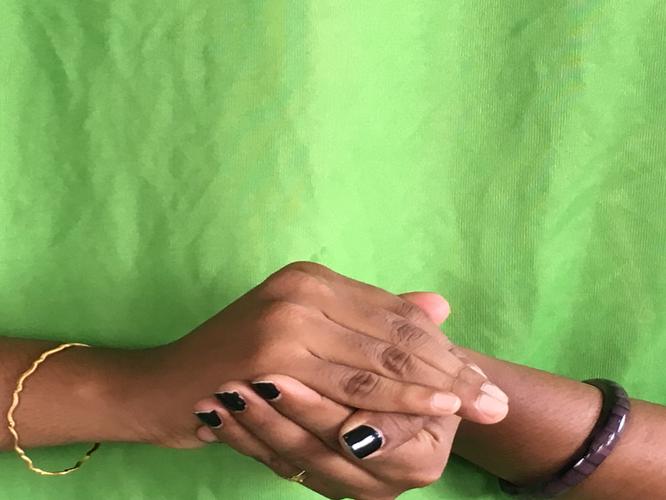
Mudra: Samputa
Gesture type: double_hand